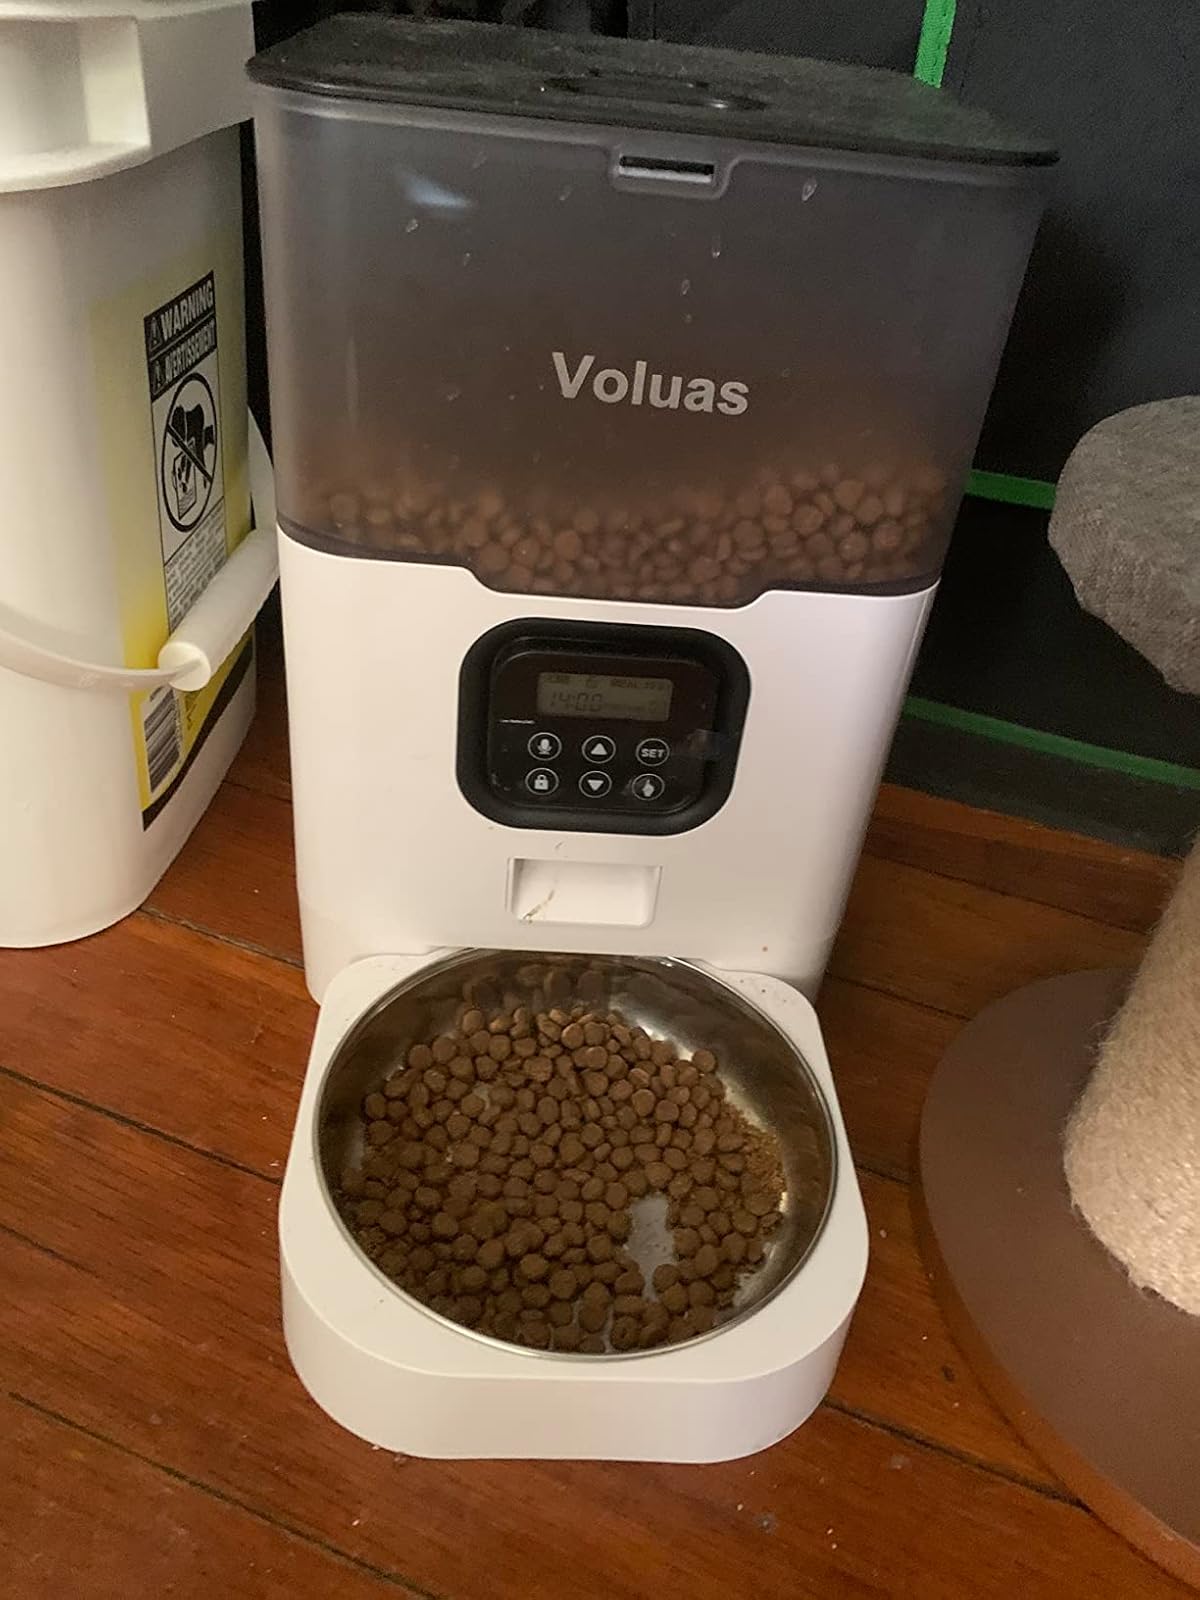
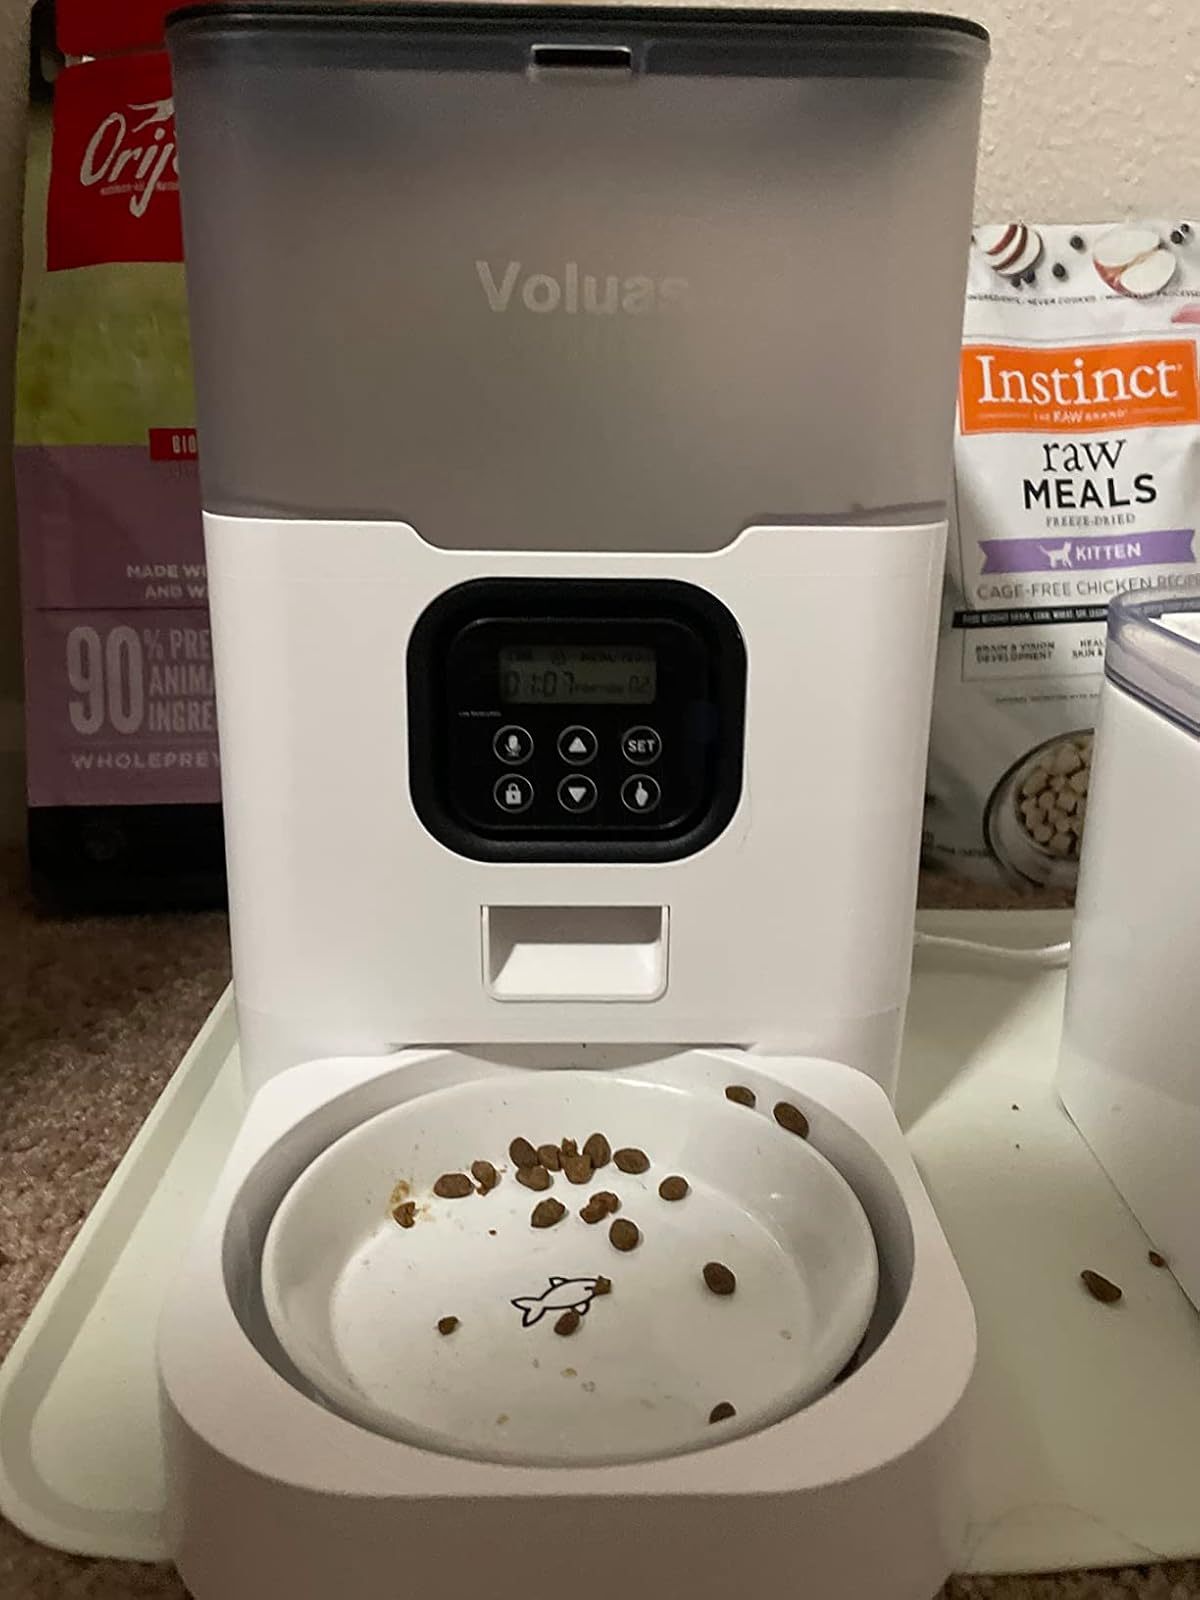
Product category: items_feeder
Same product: yes